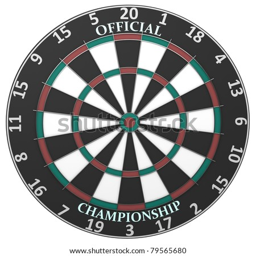
dart board isolated on a white background .